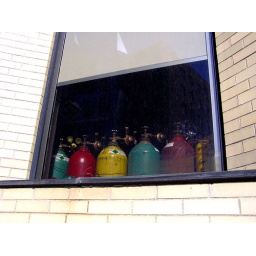
seen in a window at MIT, across the street from the Gehry Building.